New York Knicks

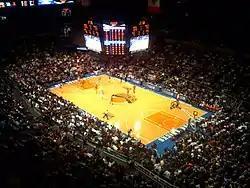
The Knicks in action at Madison Square Garden in the 2008–09 season.

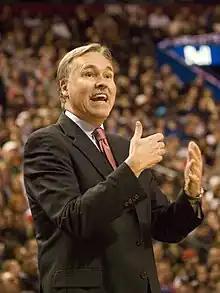
Mike D'Antoni, head coach of the Knicks from 2008 to 2012

MSG chairman James Dolan hired former Indiana Pacers President Donnie Walsh on April 2, 2008, to take over Isiah Thomas's role as team president. At the introductory press conference, Walsh, while not proclaiming to be a savior, did set goals, which included getting the team under the salary cap and bringing back a competitive environment. Upon the conclusion of the 2007–2008 regular season, Walsh fired Thomas, and on May 13, 2008, officially named former Phoenix Suns head coach Mike D'Antoni as head coach. D'Antoni signed a four-year, $24 million deal to coach the team. The Knicks, holding the sixth pick in the 2008 NBA draft, selected Danilo Gallinari on May 20, 2008.